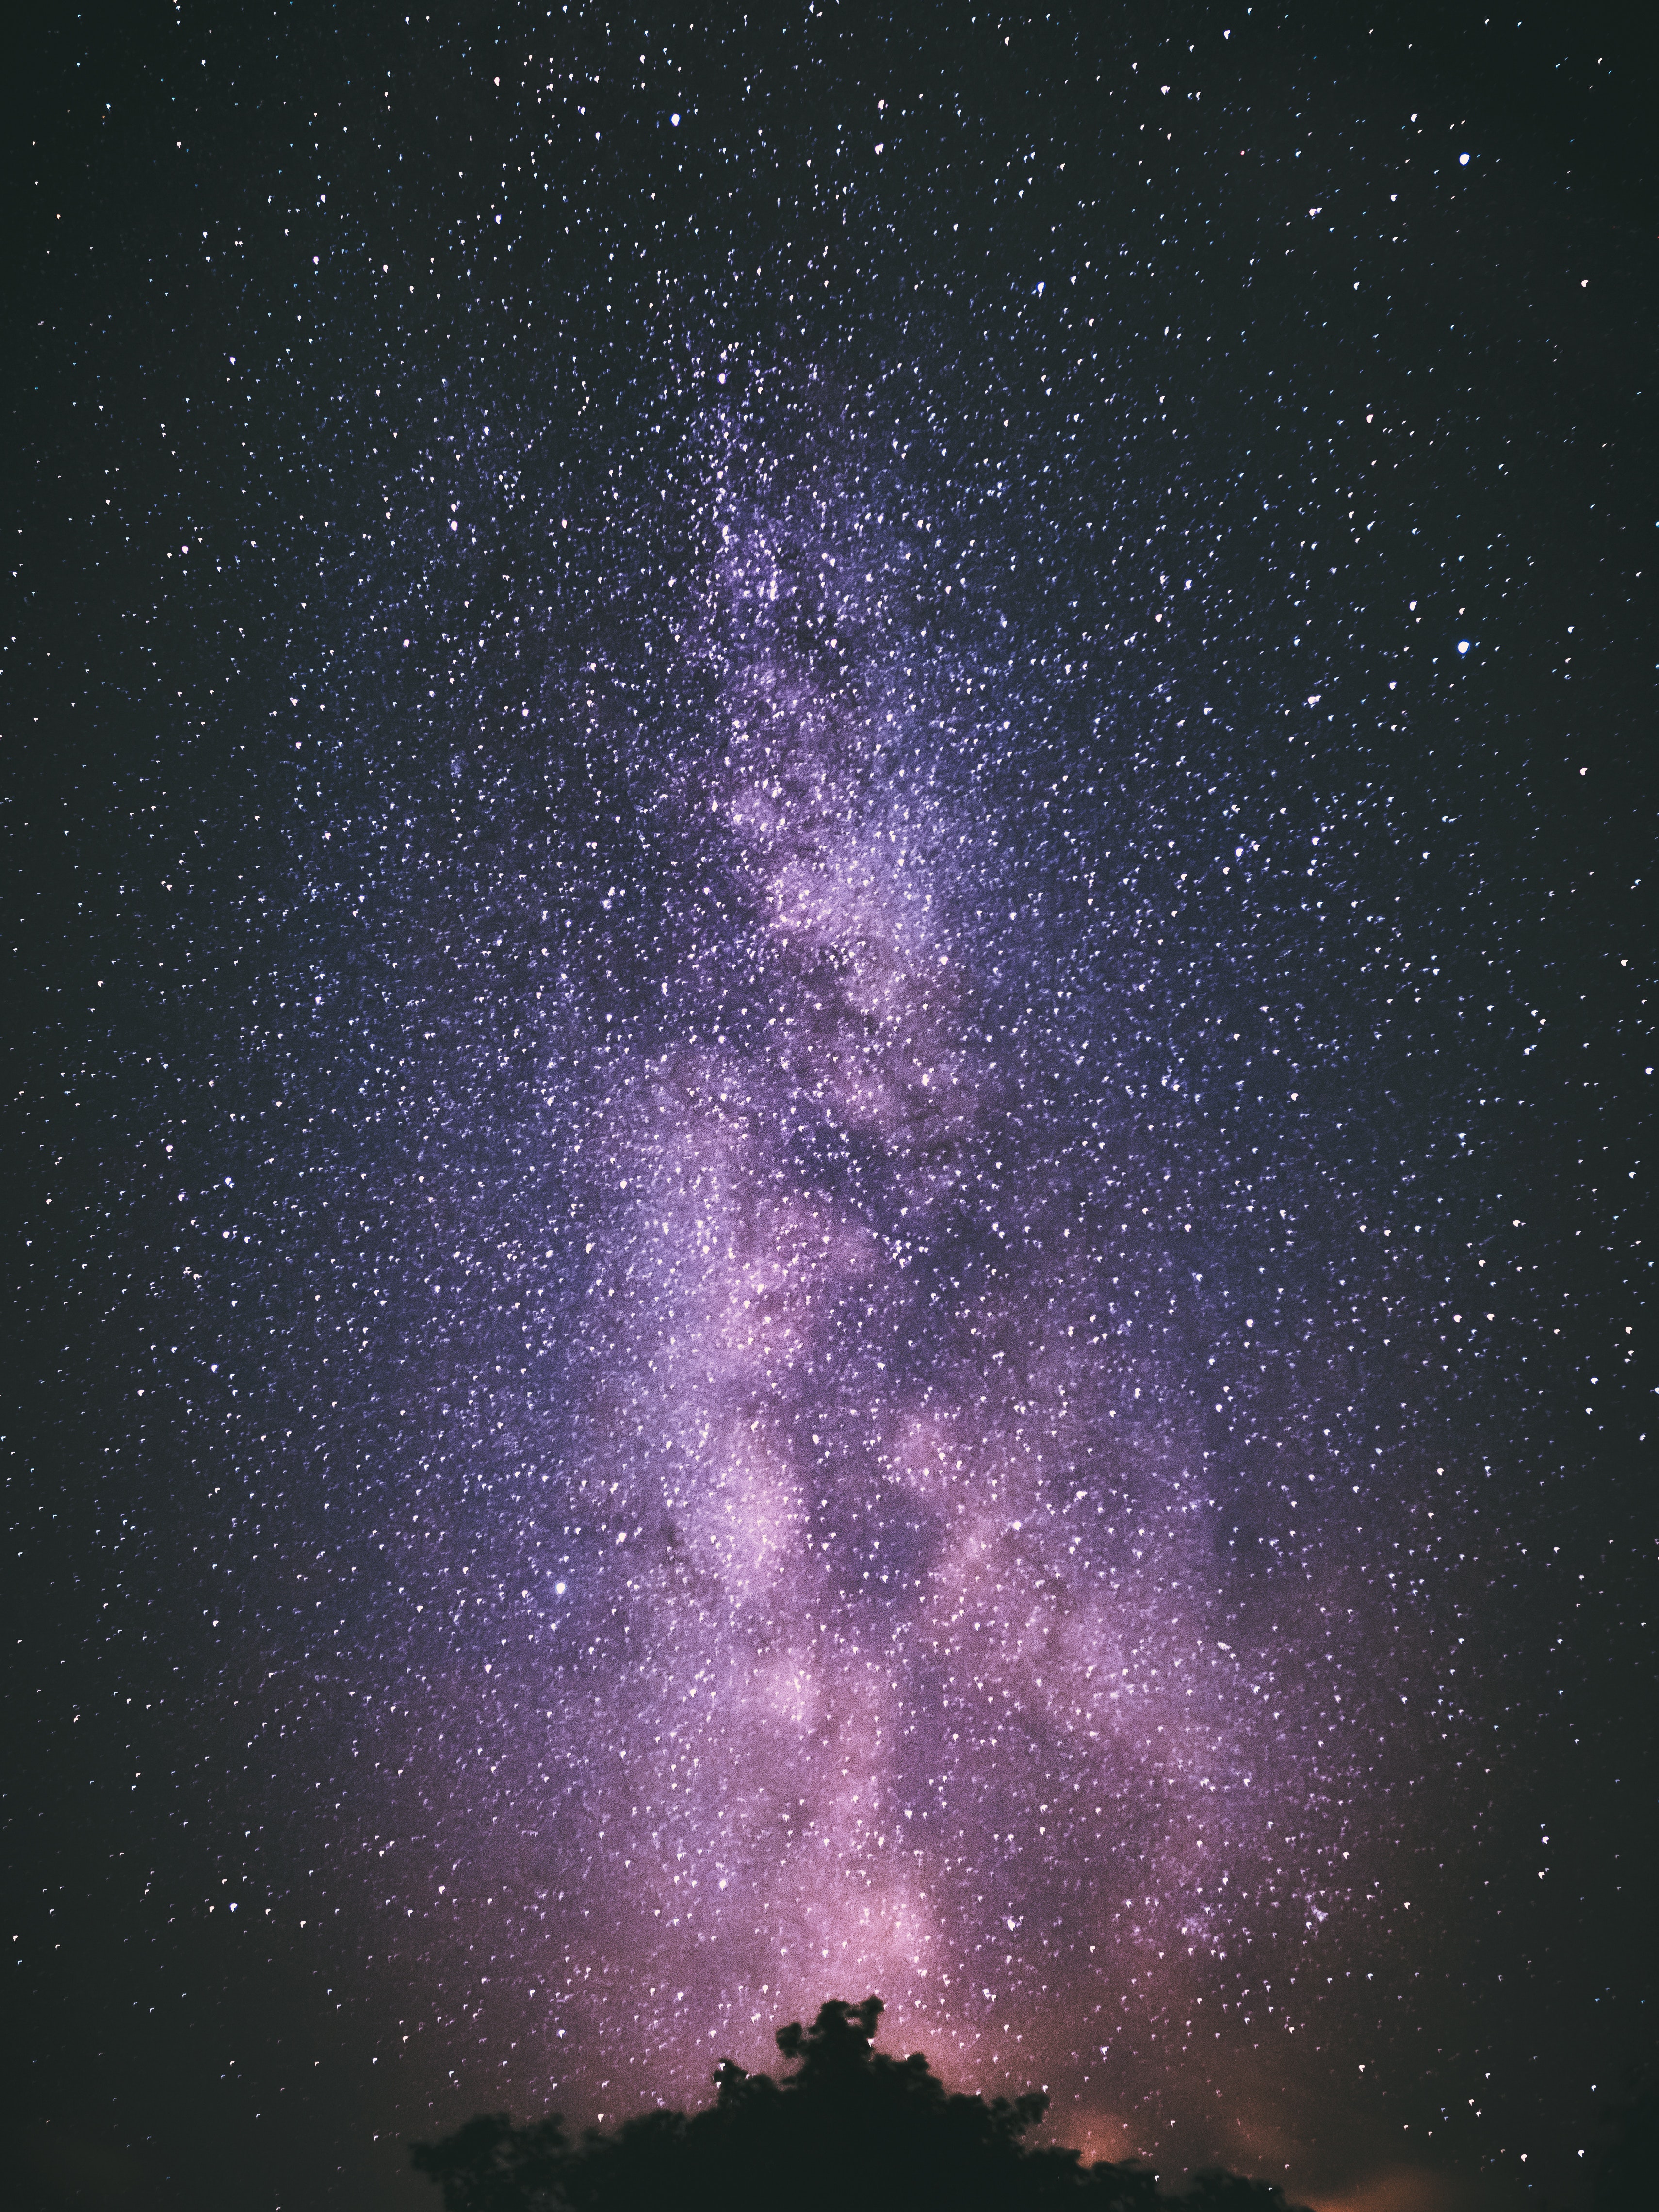
sky, galaxy, night, atmospheric phenomenon, astronomical object, purple, atmosphere, astronomy, star, milky way, space, universe, midnight, darkness, science, constellation, geological phenomenon, celestial event, nebula, world